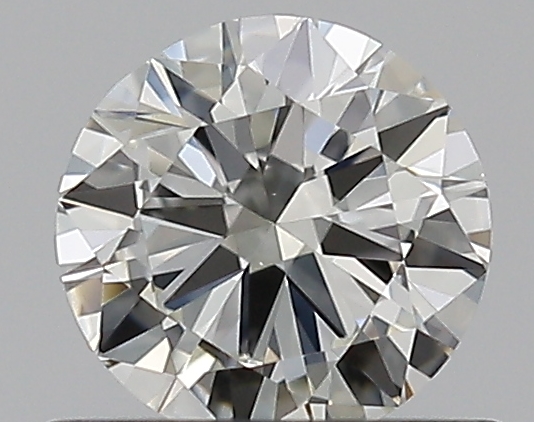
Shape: round
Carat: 0.5
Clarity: VS2
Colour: J
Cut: VG
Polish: EX
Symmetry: GD
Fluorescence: N
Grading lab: GIA
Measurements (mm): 5.06 x 5.16 x 3.02